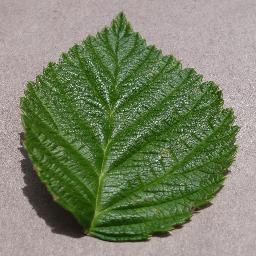
Label: Raspberry___healthy